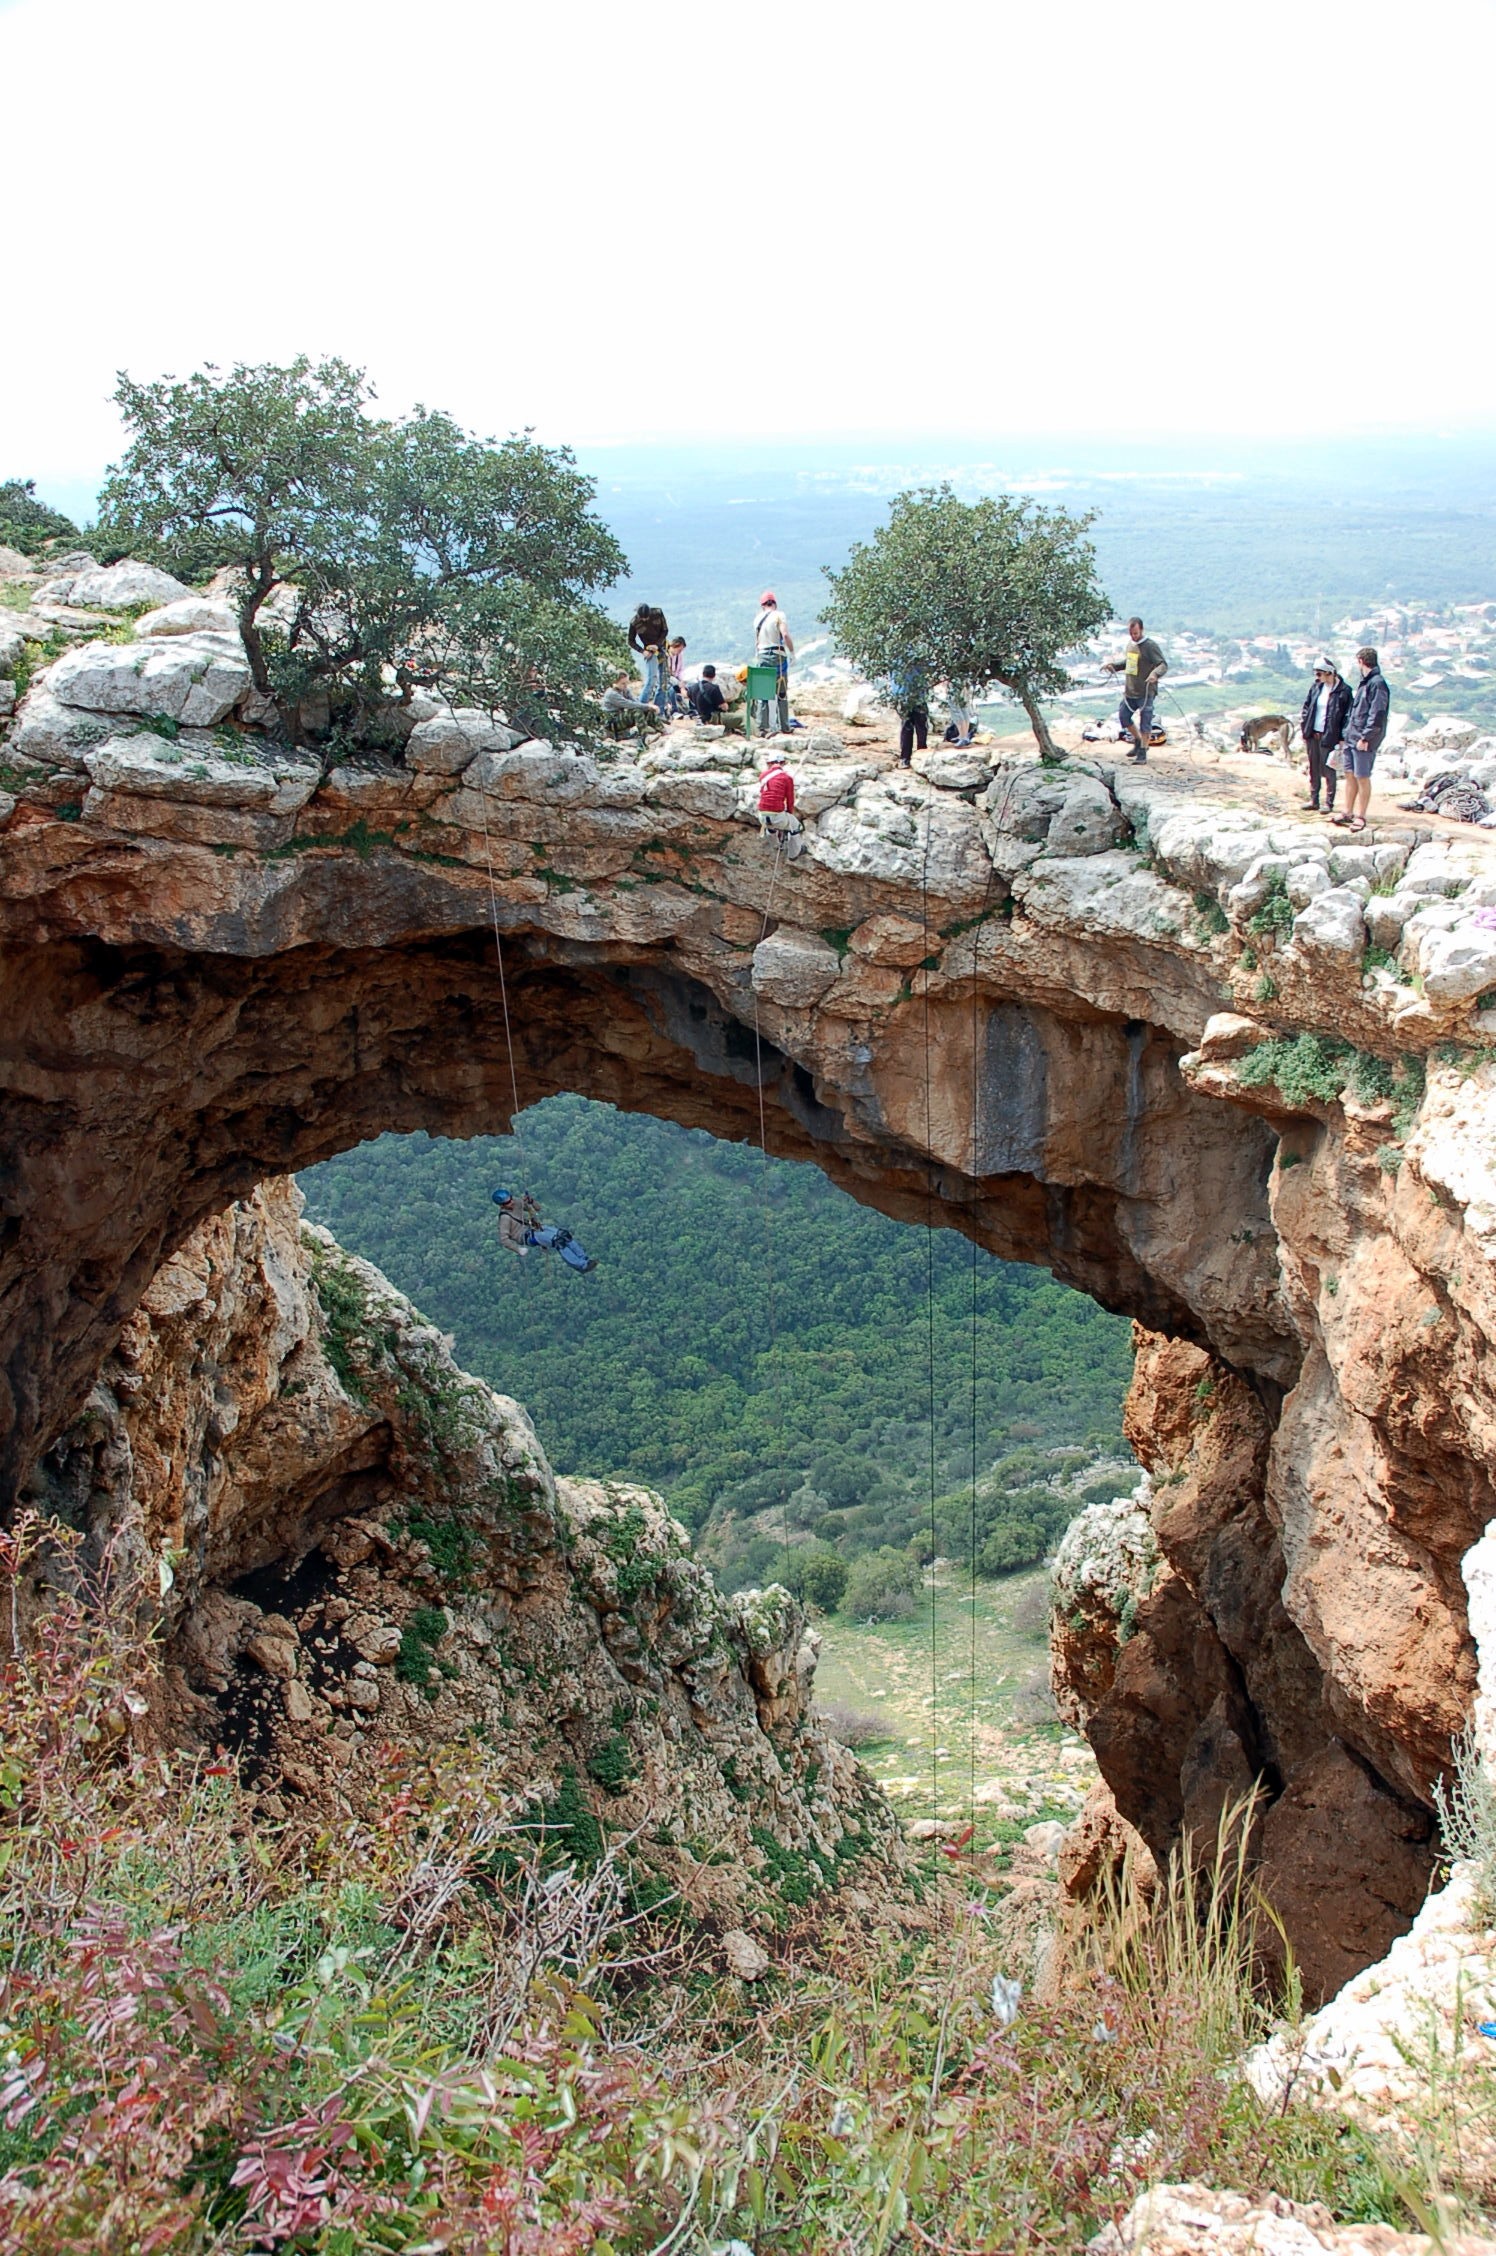
landscape, nature, rock, view, travel, formation, cliff, arch, journey, terrain, height, rocks, outdoors, north, geology, mountains, ruins, beauty, wadi, natural arch